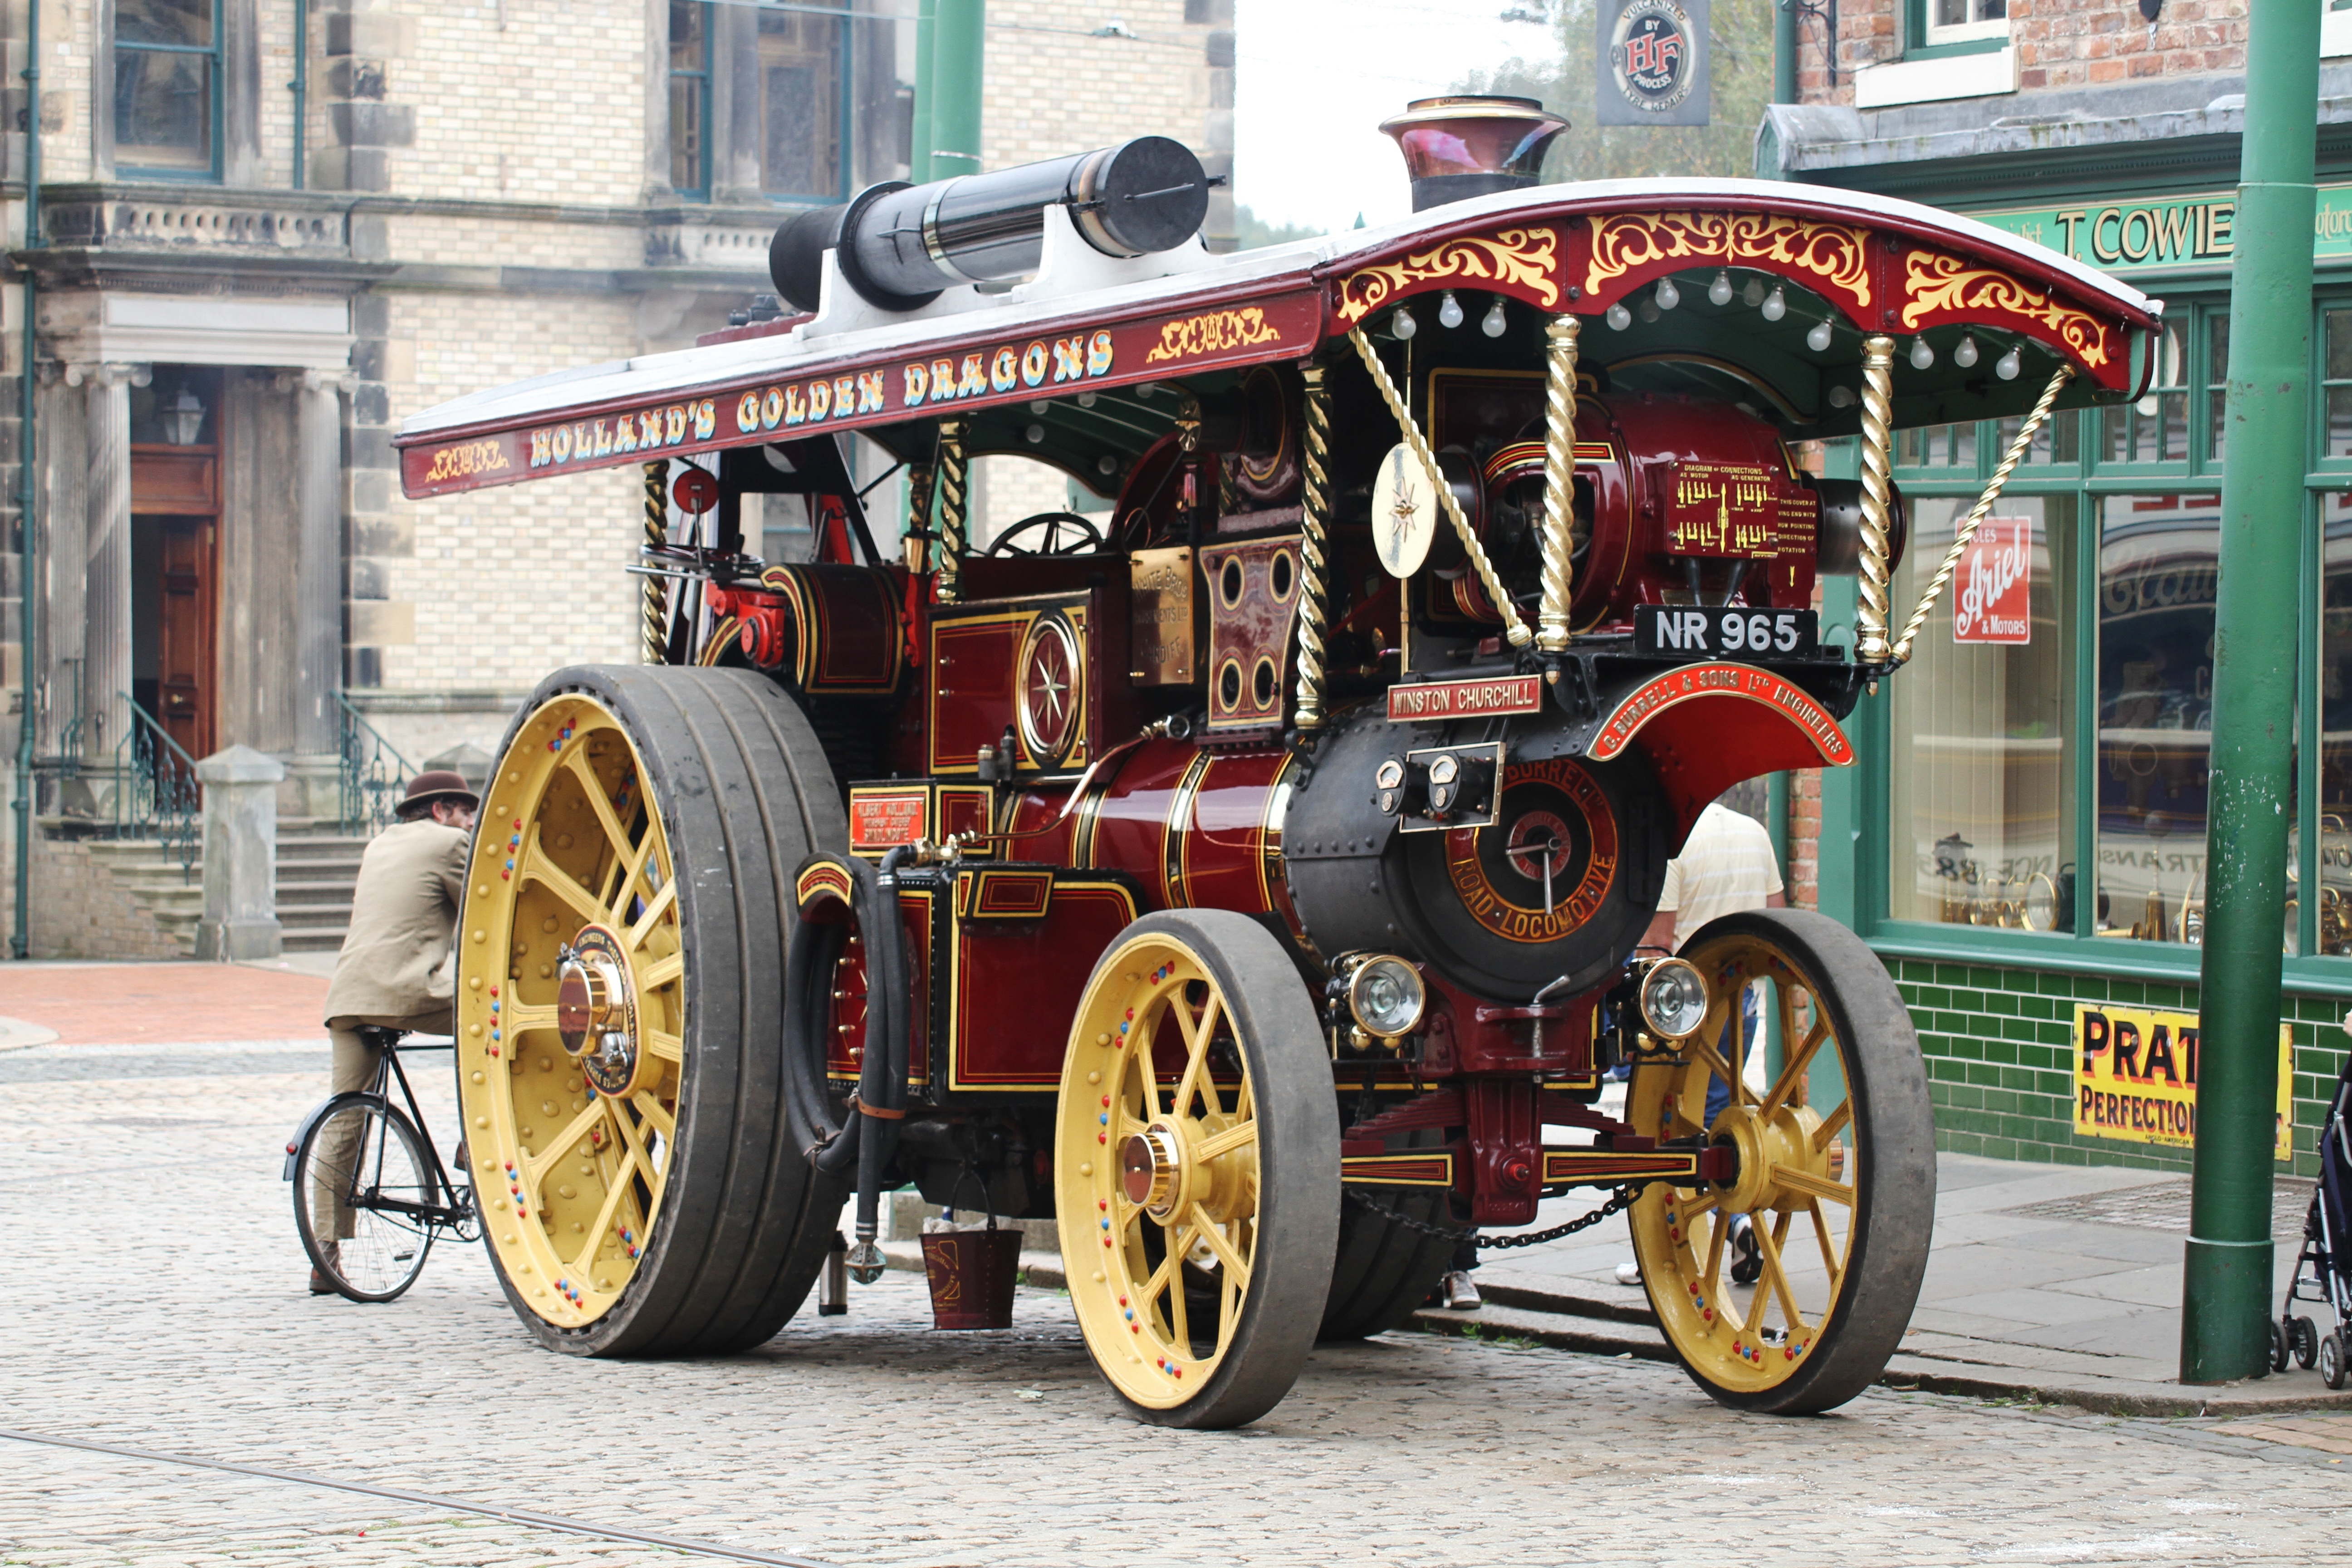
vintage, wheel, retro, steam, old, transportation, transport, vehicle, metal, industrial, machine, historic, vintage car, power, engine, carriage, steam engine, iron, historical, classic, tourist attraction, coal, antique car, horse and buggy